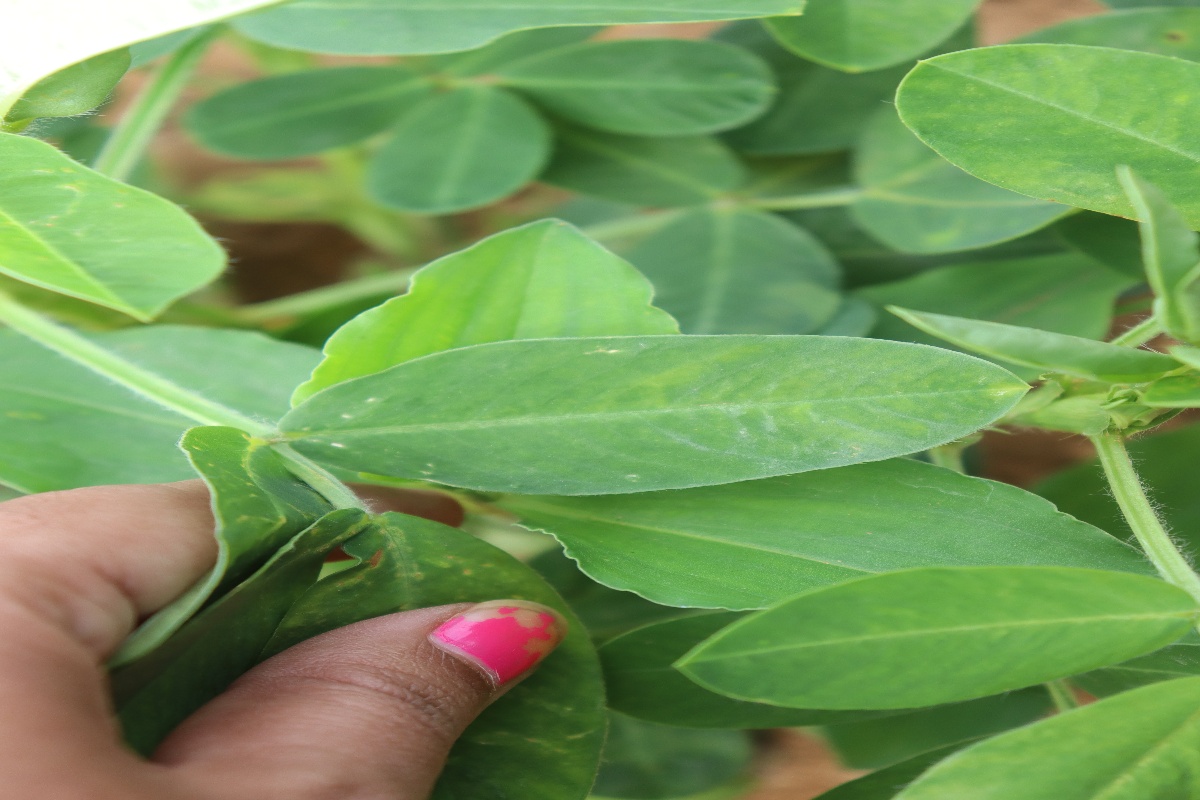
Label: healthy leaf